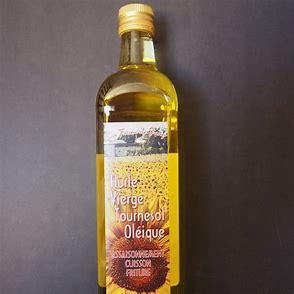
Label: plastic